National Wilderness Preservation System

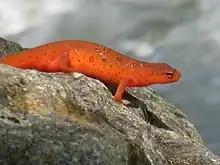
Amphibians, like this newt in the Cohutta Wilderness of North Georgia, are among the many types of fauna protected by the NWPS.

One of the major goals of the Wilderness Preservation System is to provide undeveloped habitats for threatened or endangered species. Many of the species found in the United States are represented in wilderness areas. There are 261 basic ecosystems in the U.S., and 157 of them are represented in the system. With 60% of all ecosystems somewhat protected by the NWPS, much of the wildlife in the U.S. also has an area in which to exist without significant human interaction.